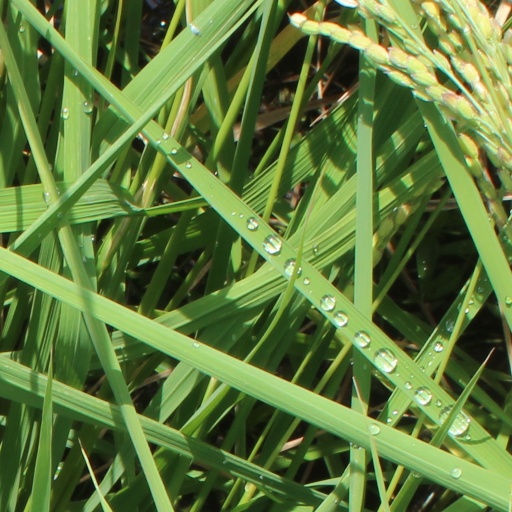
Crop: rice